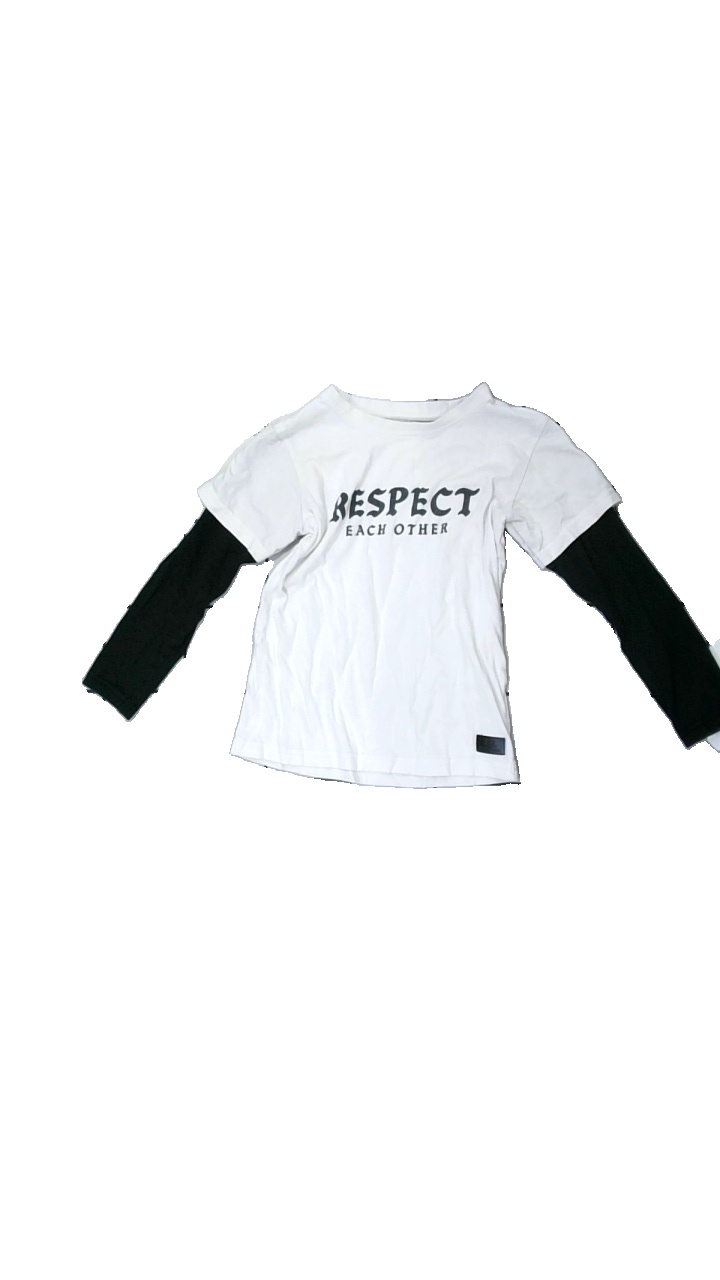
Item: Top (Children)
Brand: Lager 157
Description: vit tröja med svarta ärmar och text fram
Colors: White, Black
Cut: Regular
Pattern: Other
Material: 100% cotton
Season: All
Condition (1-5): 4
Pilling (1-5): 5
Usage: Reuse
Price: <50